Roderick Vonhögen

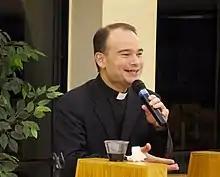
Father Roderick in 2011

Roderick Vonhögen (born 5 April 1968), also known as Father Roderick, is a Roman Catholic priest from Amersfoort, Netherlands. He is a podcaster and new media producer known for his projects that combine Catholicism with pop culture commentary.